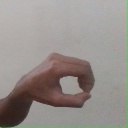
अक्षर: औ